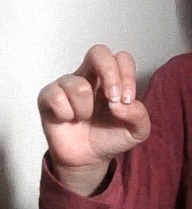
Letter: gaaf